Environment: real
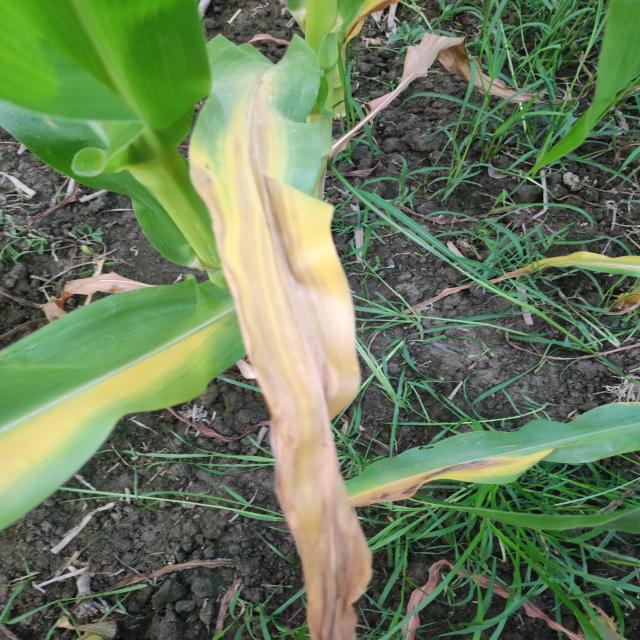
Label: nitrogen_deficiency